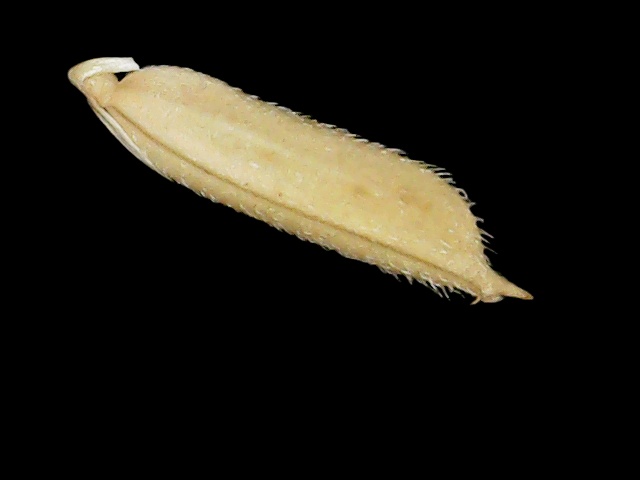
Rice variety: Binadhan14